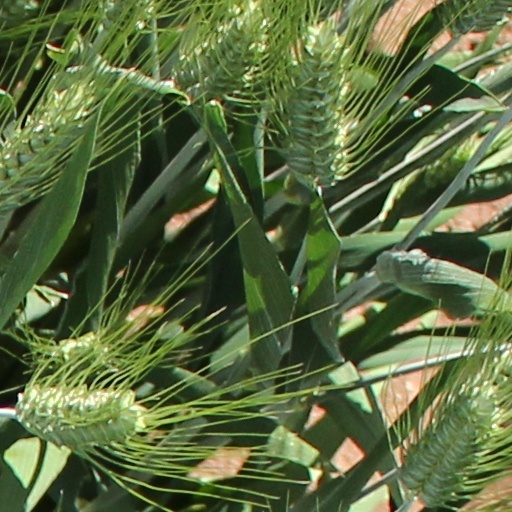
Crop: wheat